Mendon-Honeoye Falls-Lima Sentinel

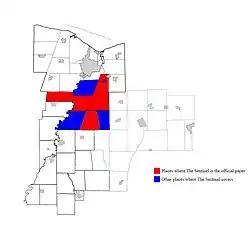
Coverage of the "Mendon-Honeoye Falls-Lima Sentinel" in Monroe, Livingston, and Ontario Counties, in New York. Towns and villages where the "Sentinel" is an official paper. Towns and villages also served by the "Sentinel".

The "Mendon-Honeoye Falls-Lima Sentinel" serves the areas of Mendon, Honeoye Falls, Lima, Avon, Bloomfield, Henrietta, Pittsford, Rush, Scottsville, Victor, Wheatland, and West Bloomfield. The "Sentinel" is the official paper for the Honeoye Falls-Lima Central School District, Town of Lima, Town of Mendon, Town of Pittsford, Town of Rush, Town of Wheatland, Village of Honeoye Falls, Village of Lima, and Village of Scottsville. The "Sentinel" is also listed as one of only eight newspapers recognized by Monroe County as a designated newspaper for proof of publication.